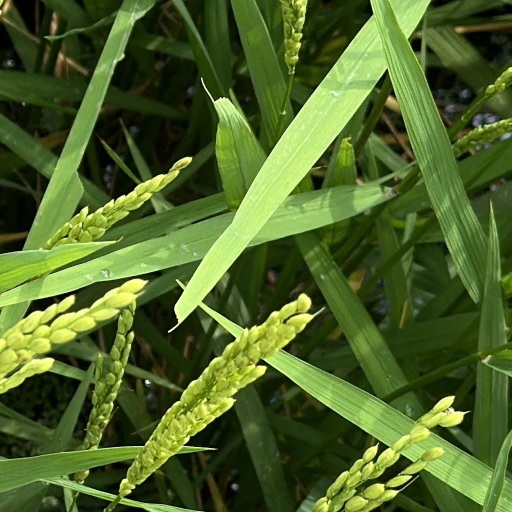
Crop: rice